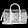
Label: Bag